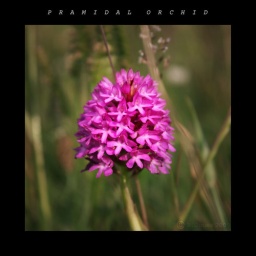
A beautiful native British Orchid, spotted on the coastal path above Broad Haven beach in Southern Pembrokeshire.